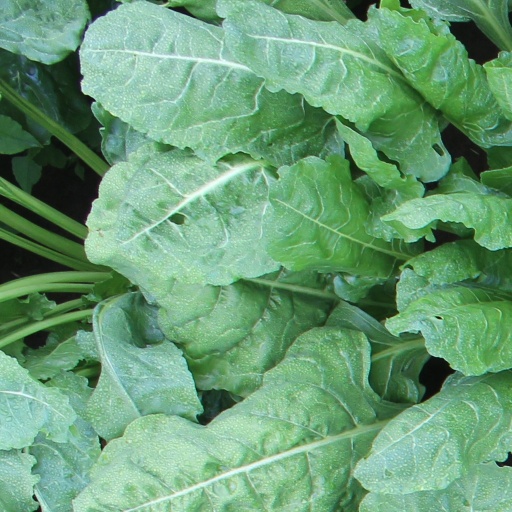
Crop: sugar beet